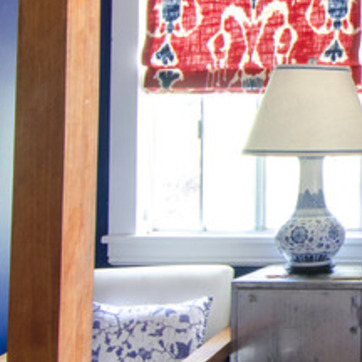
Material: glass